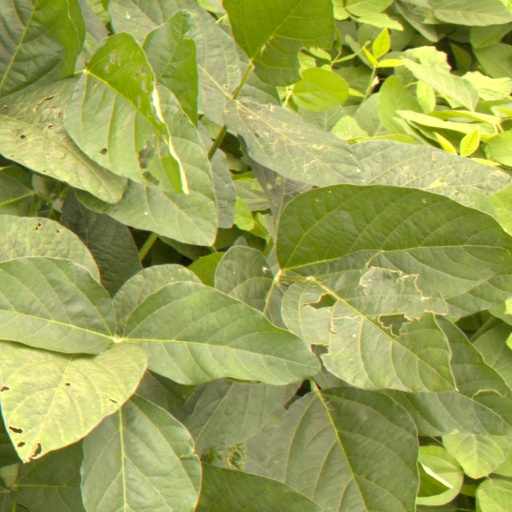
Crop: soybean